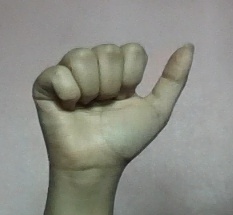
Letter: dhad